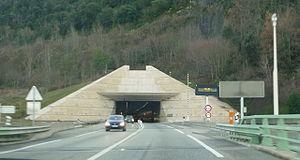
Entrée nord du tunnel de Foix sur la route nationale 20 (RN 20), sur le territoire de la commune d'Arabaux.
L'autoroute A66 est une autoroute qui relie entre elles les villes de Villefranche-de-Lauragais et Pamiers, respectivement dans les départements français de la Haute-Garonne et de l'Ariège. Plus largement, cette voie permet de relier Toulouse au département de l'Ariège en évitant le transit sur la route nationale 20.
Arabaux est une commune française située dans le département de l'Ariège, en région Occitanie.
La route nationale 20, ou RN 20, était une route nationale française reliant avant 1996 Paris à la frontière franco-espagnole d'un seul trait. Elle a été, sur une partie de son parcours, remplacée par l'autoroute A20 afin de permettre le désenclavement du Massif central. Elle était, avec la RN 7 et la RN 10, l'une des plus longues routes nationales de France.
Le tunnel de Foix est un tunnel situé à Foix dans le département d'Ariège emprunté par la RN20 pour contourner la ville.